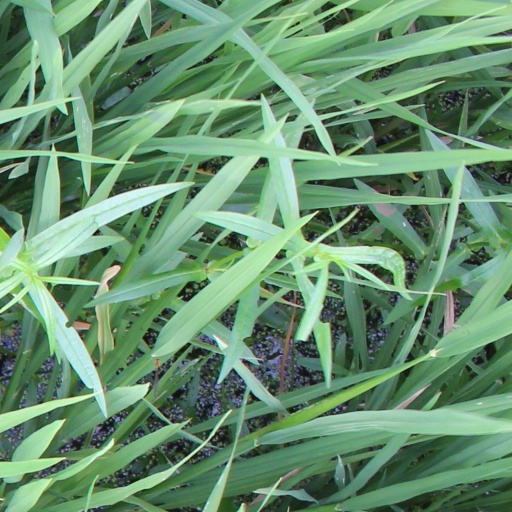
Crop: rice